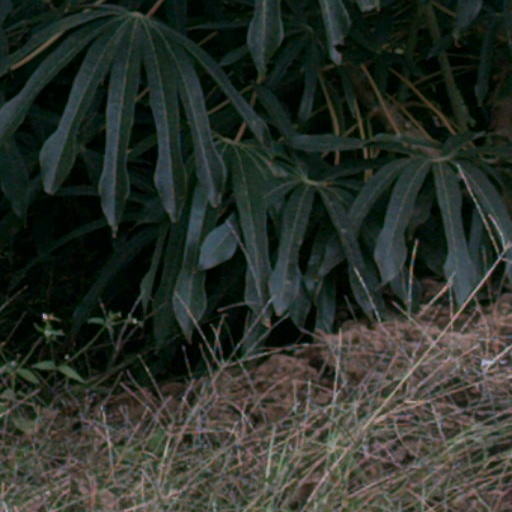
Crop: cassava